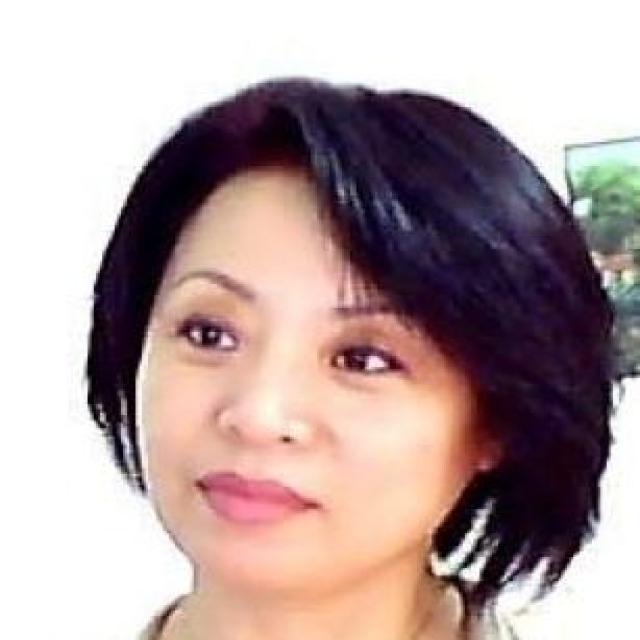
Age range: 21-44